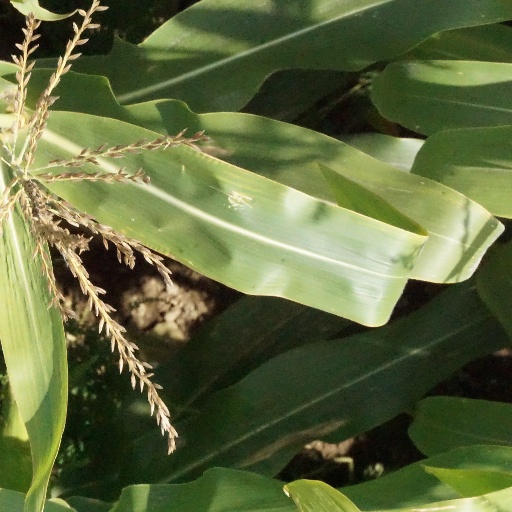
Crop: maize; corn